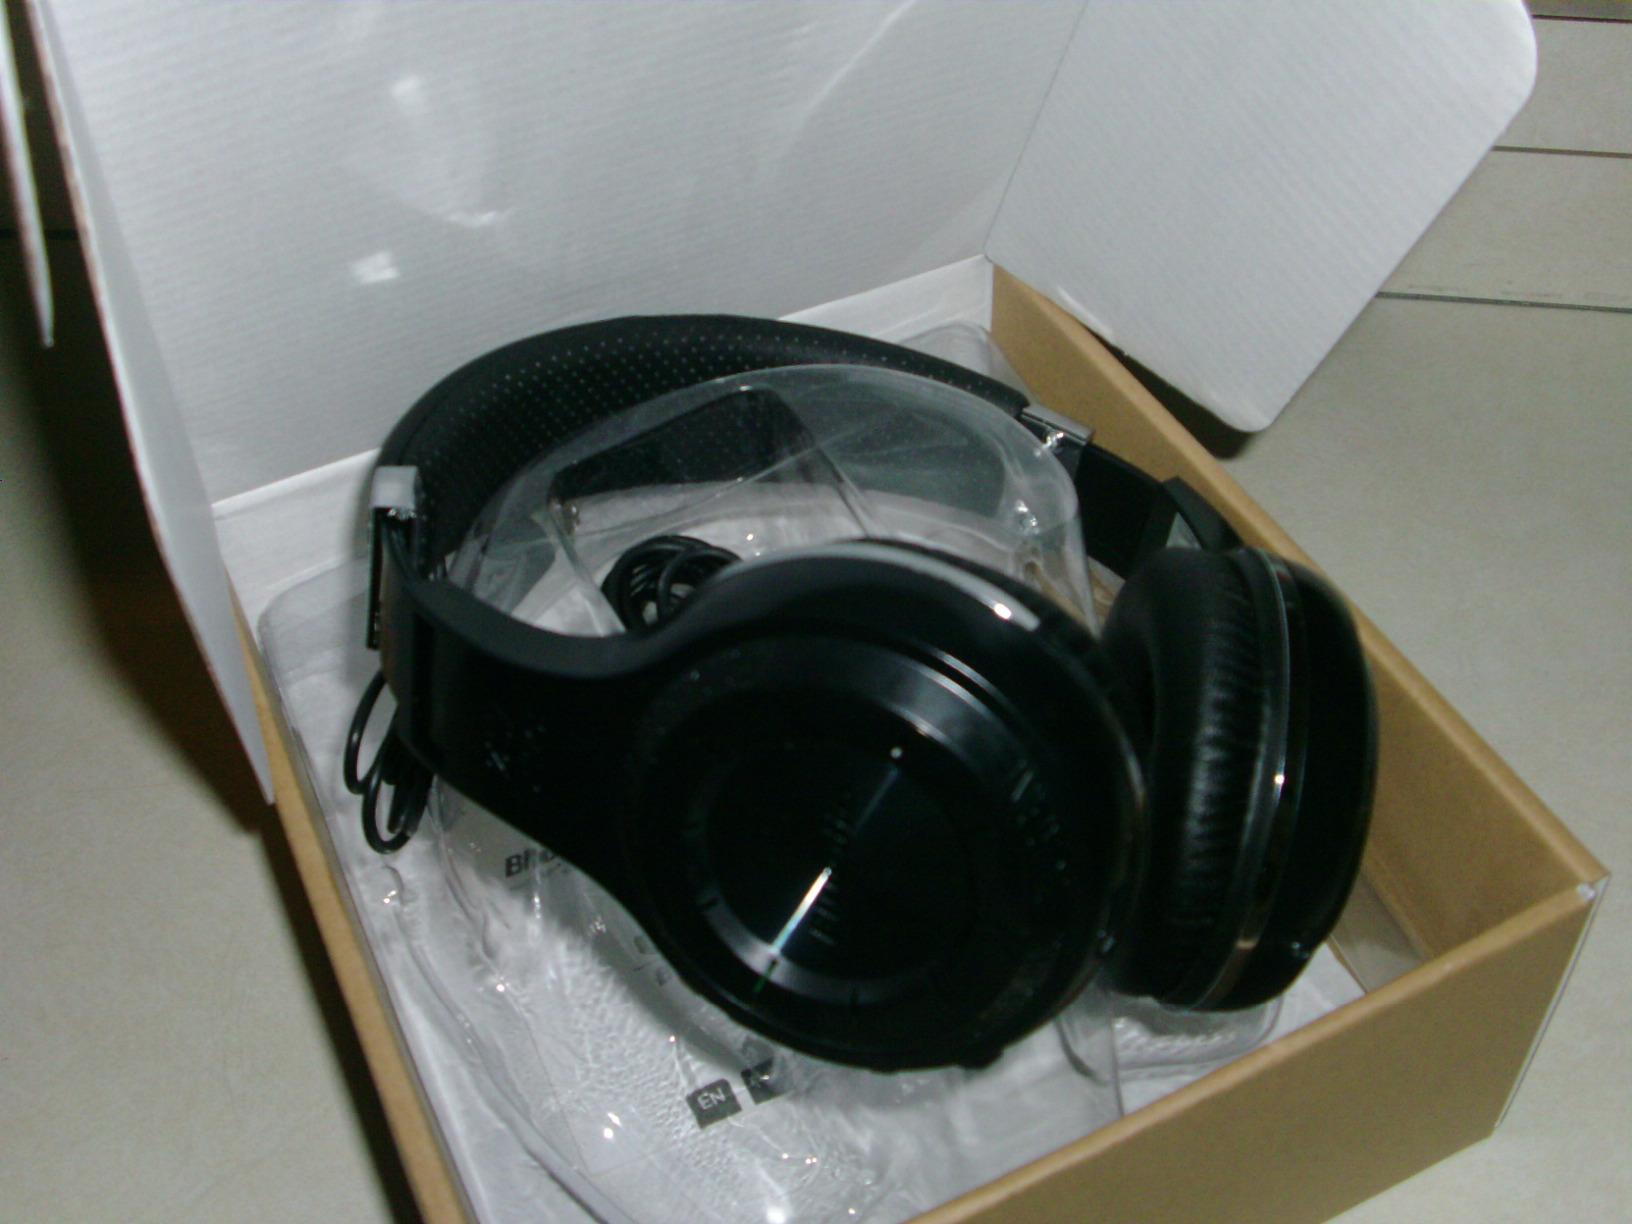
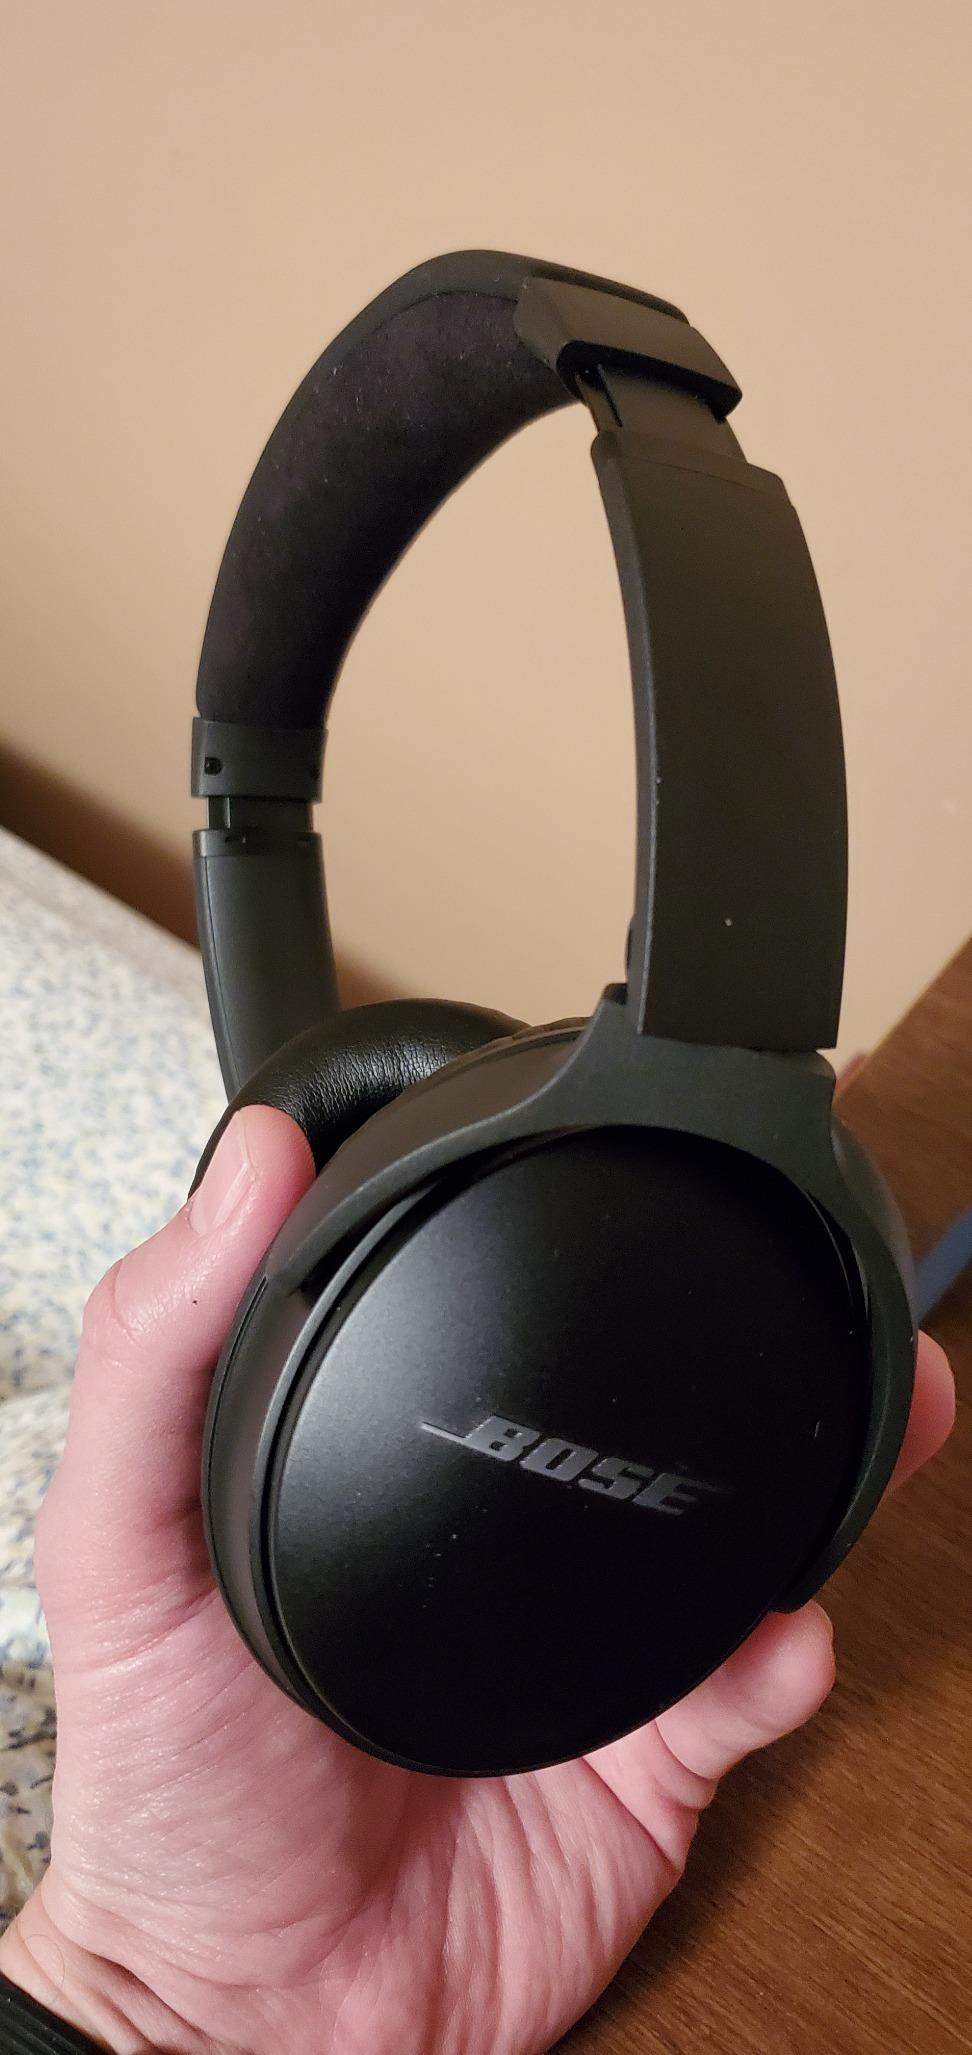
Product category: headphones
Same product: no